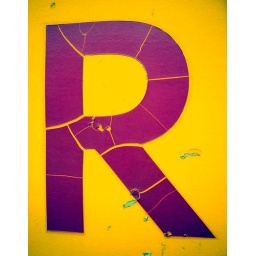
From a sign in a vacant field near Miller Auto Body, Logan UT.